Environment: real
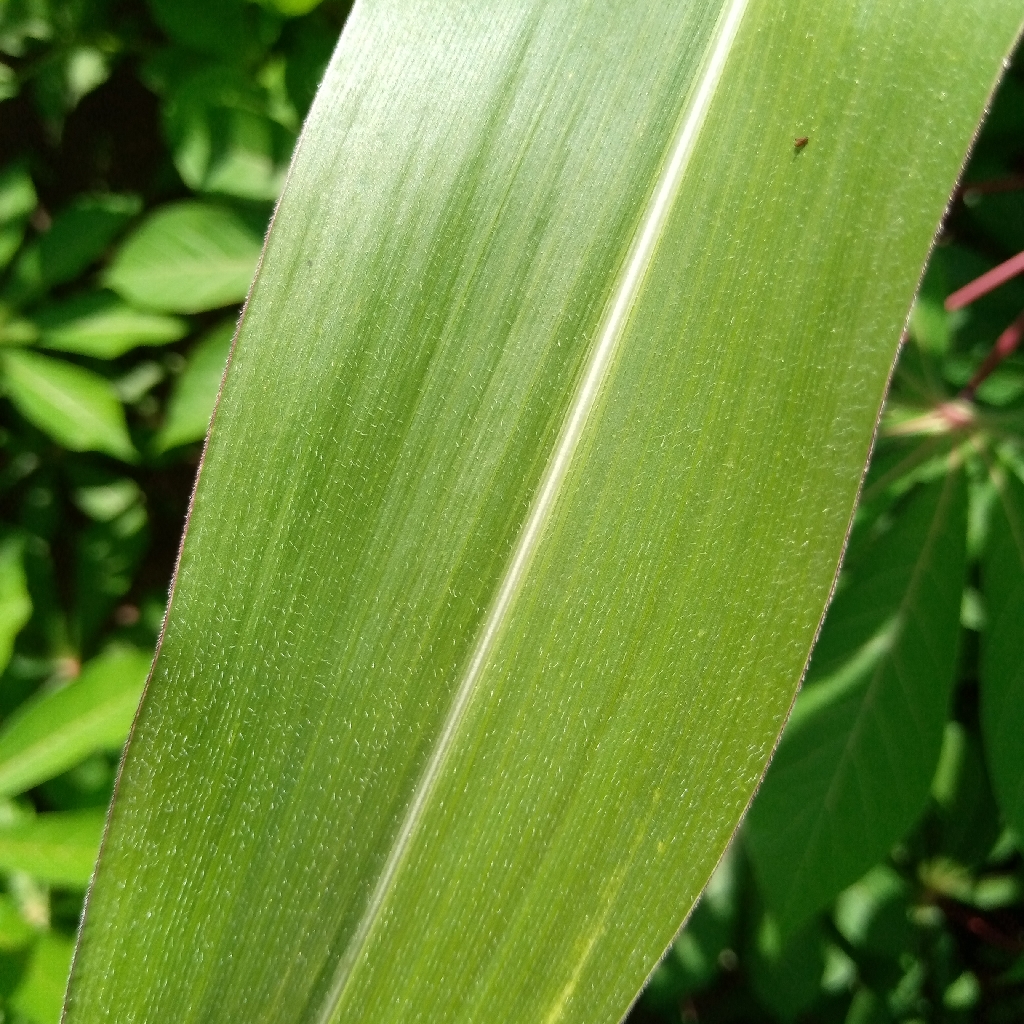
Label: healthy